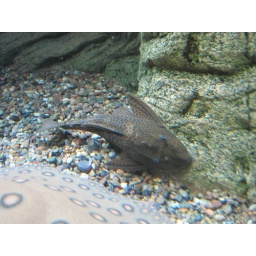
Suckermouth catfish (Hypostomus sp.), Waikiki Aquarium, Honolulu, February 2011: on rock near ocellate river stingray